Cornelia James (company)

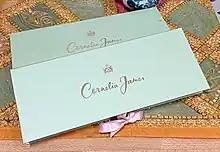
Cornelia James gloves box

Cornelia James has been Royal Warrant holders since 1979, and is now based in Lewes, Sussex.